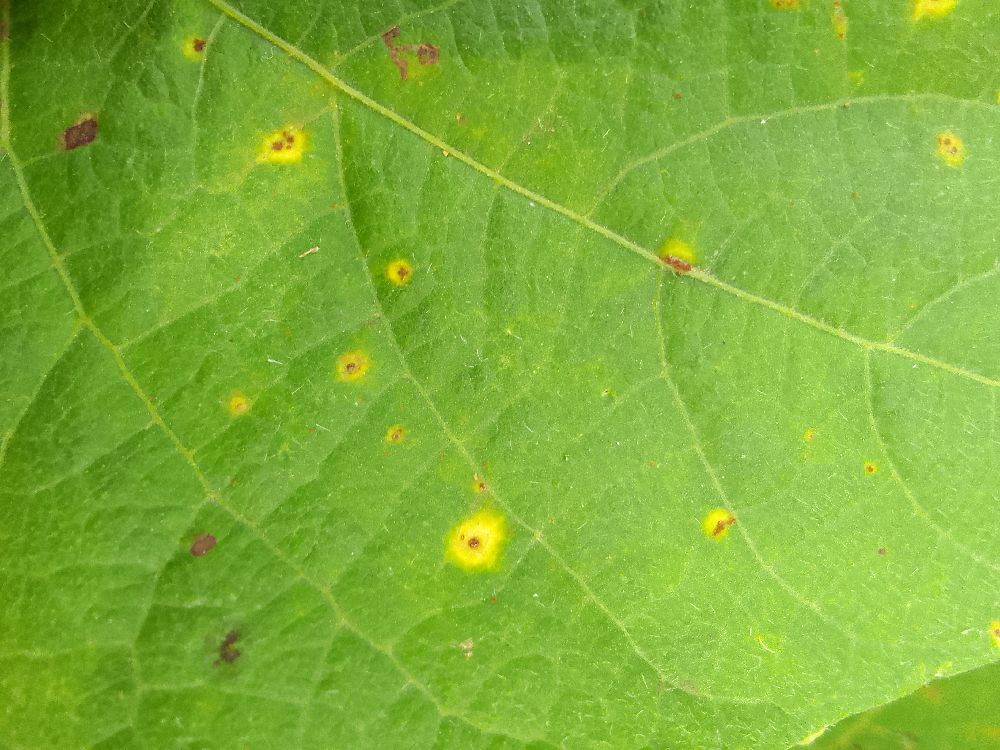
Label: rust